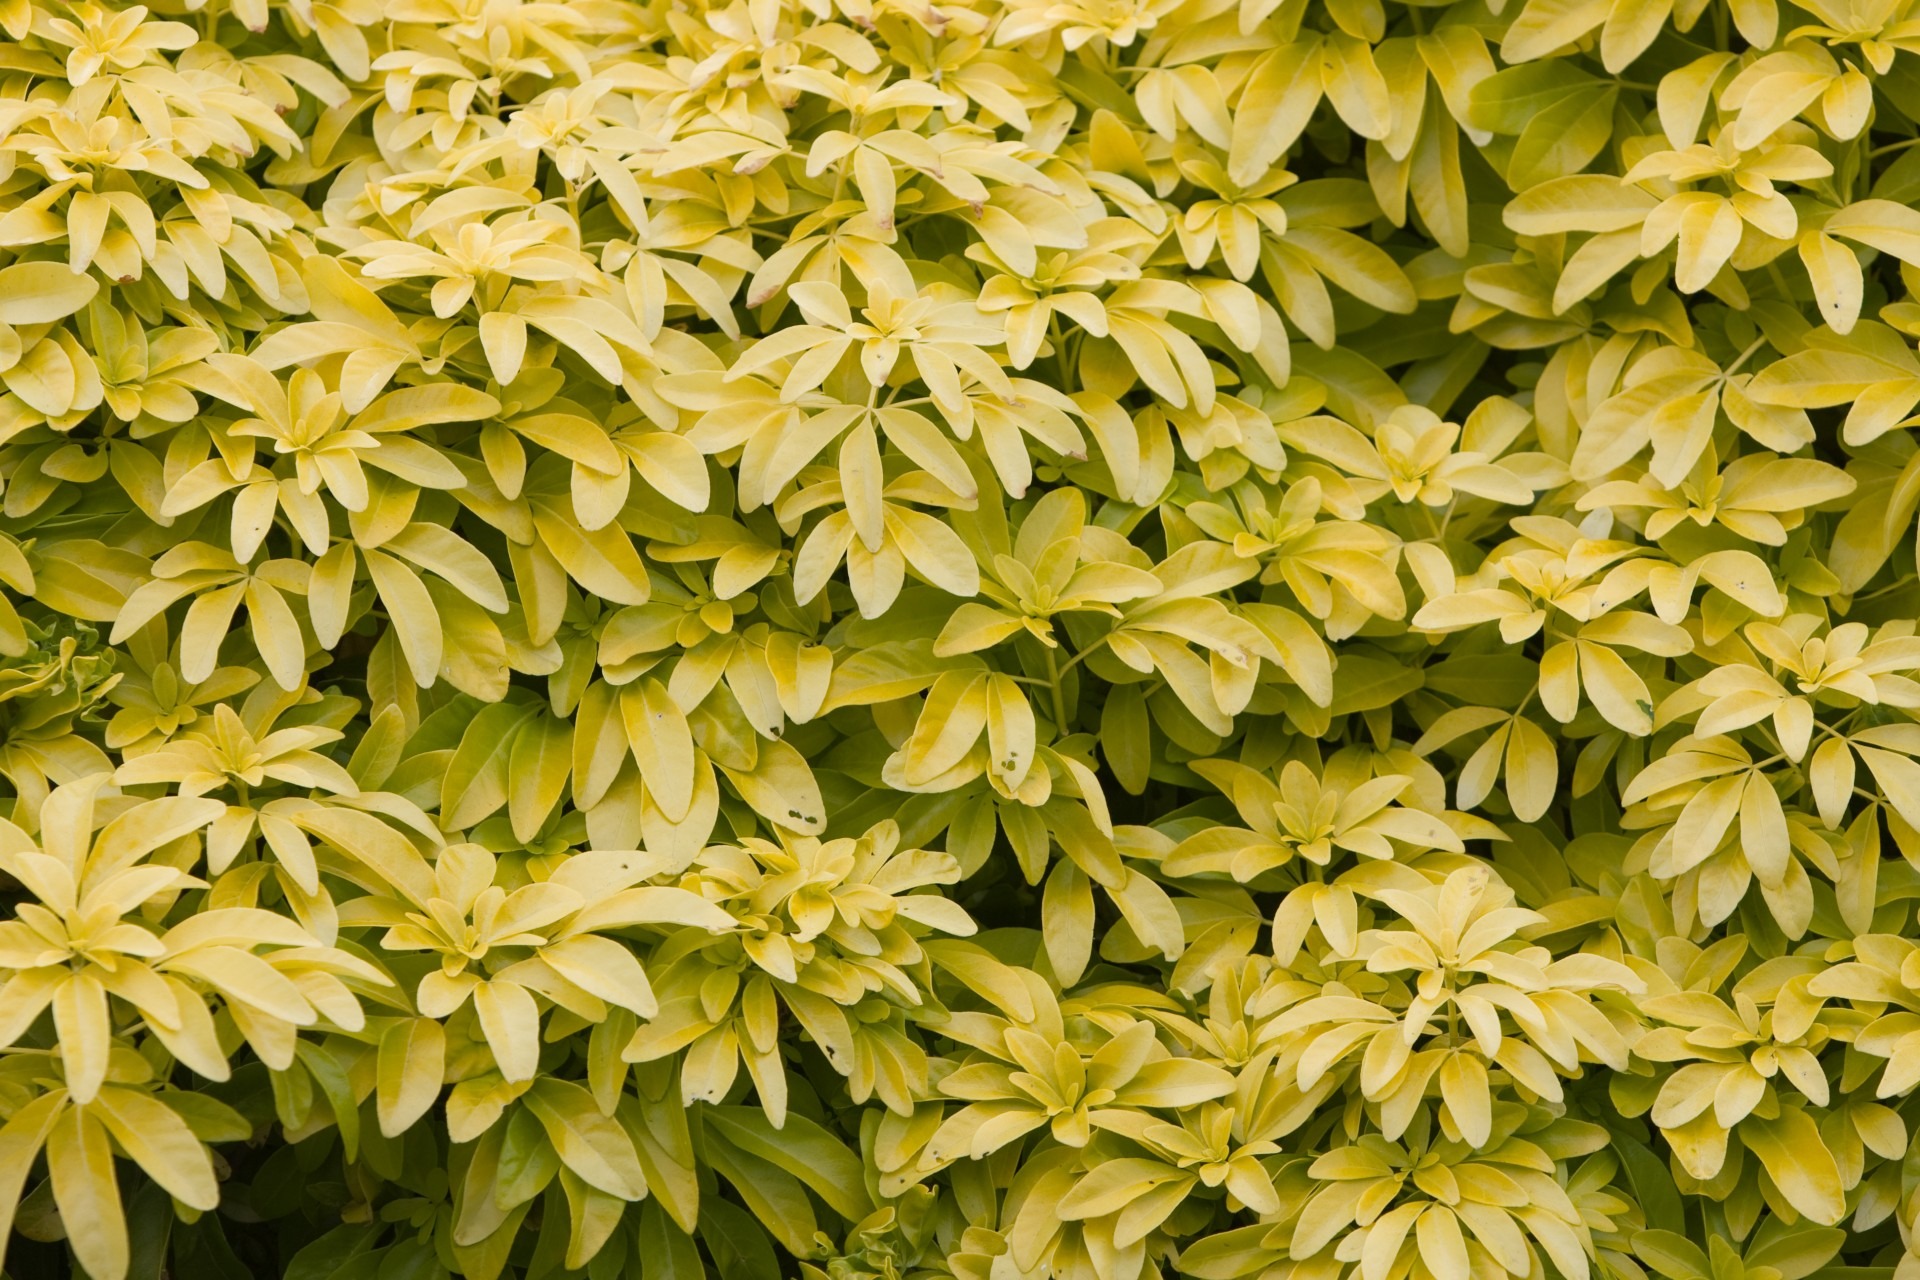
tree, nature, branch, plant, texture, leaf, flower, green, golden, evergreen, botany, yellow, flora, close up, leaves, background, shrub, details, wallpaper, jasmine, flowering plant, woody plant, land plant